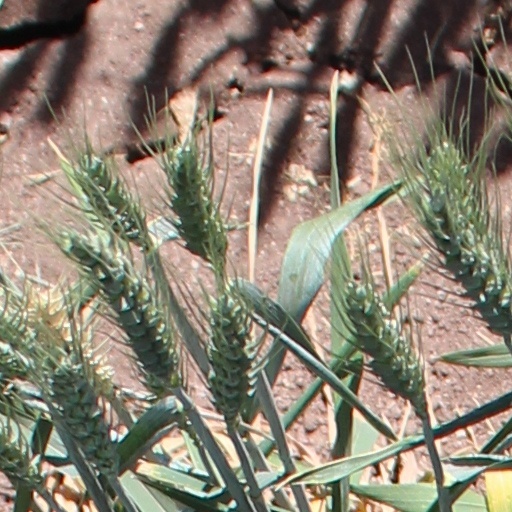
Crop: wheat